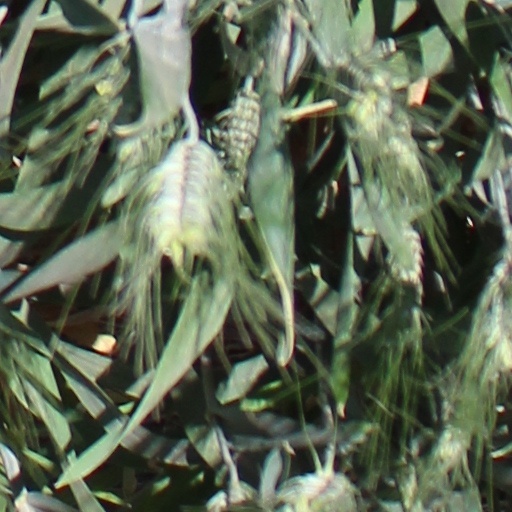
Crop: wheat